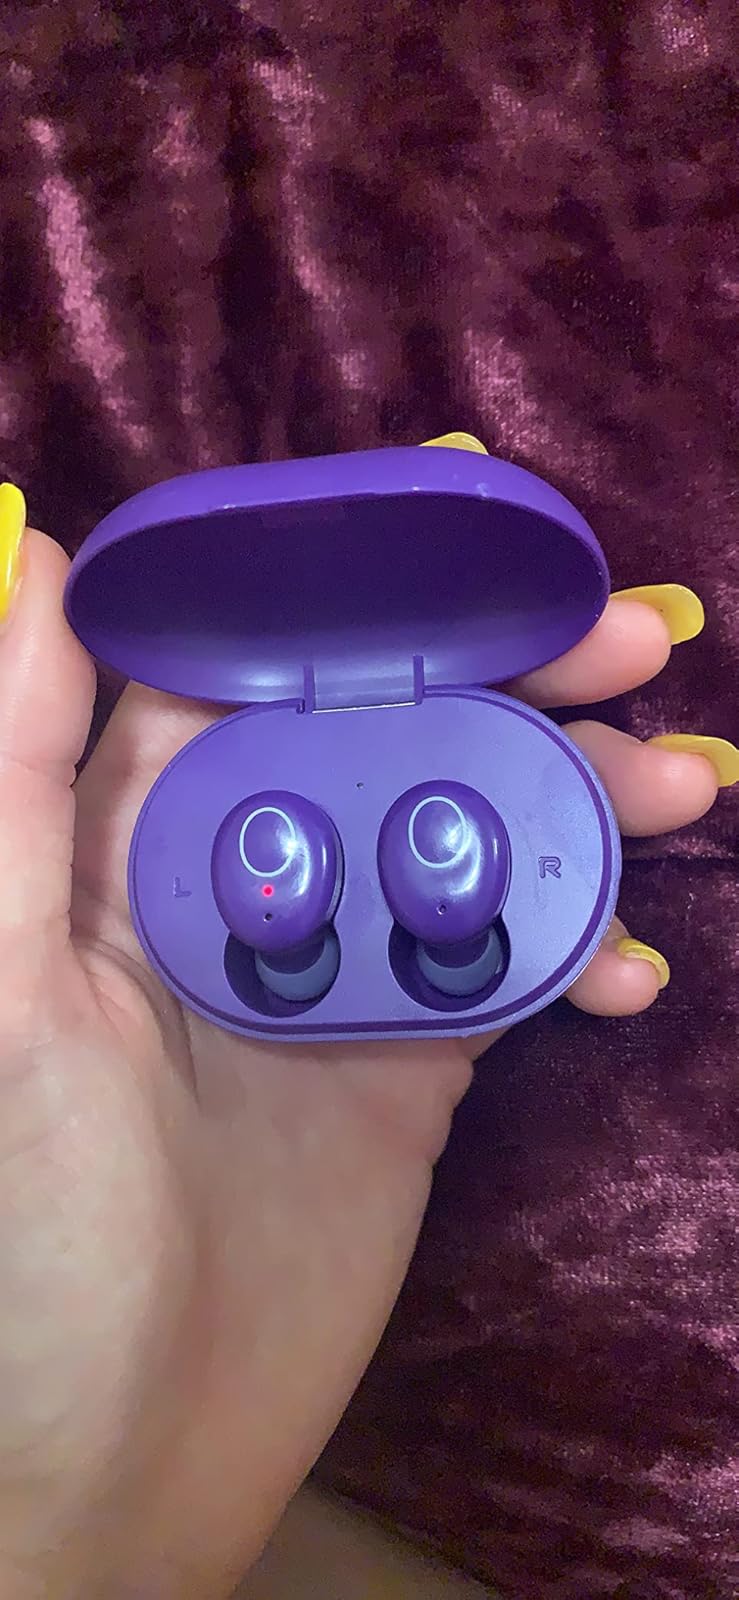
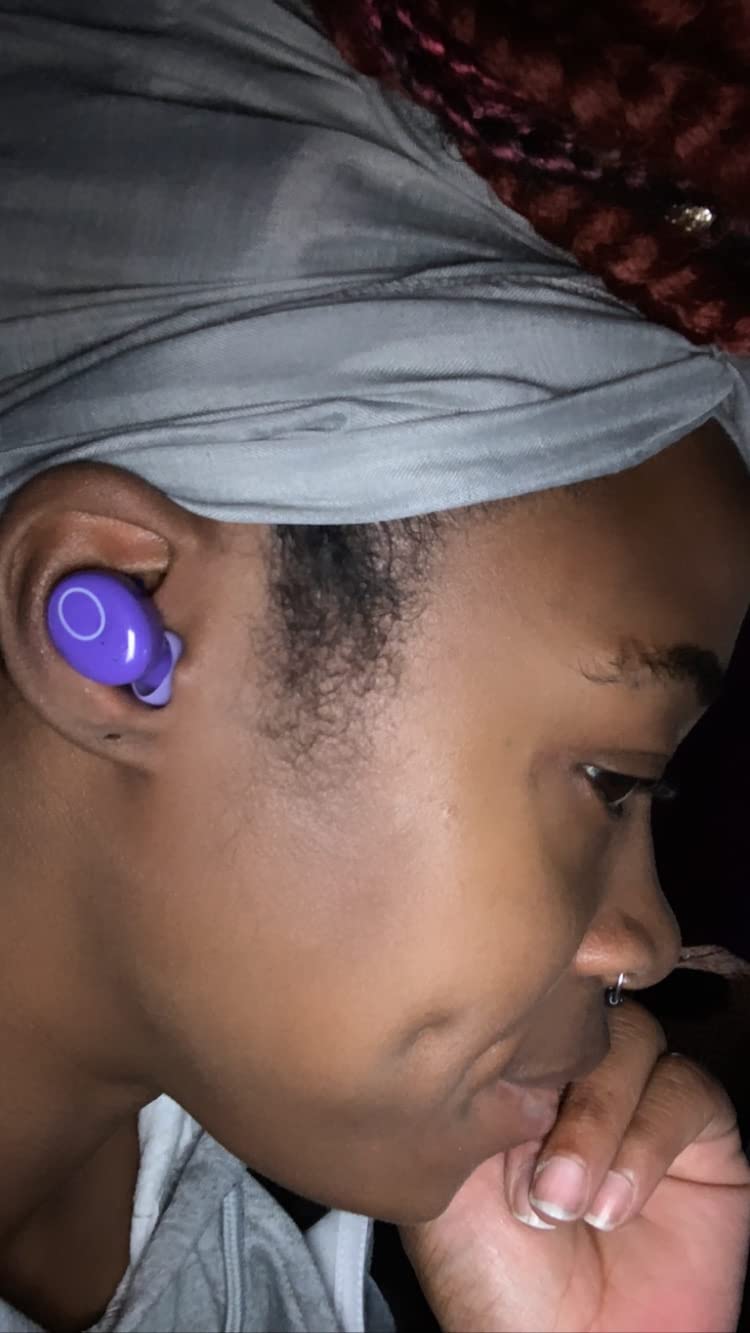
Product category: earbuds
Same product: yes